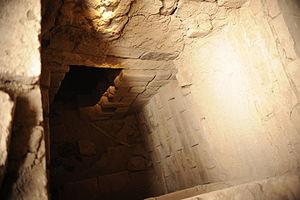
Nimroud est un site archéologique tirant son nom du personnage biblique Nimrod, sur lequel se trouvent les ruines de la cité assyrienne appelée Kalkhu. Ce tell est situé à l'est du Tigre, quelques kilomètres au nord de sa confluence avec le Zab supérieur. Kalkhu était située à 35 km de Ninive.